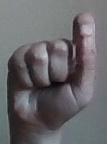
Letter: fa